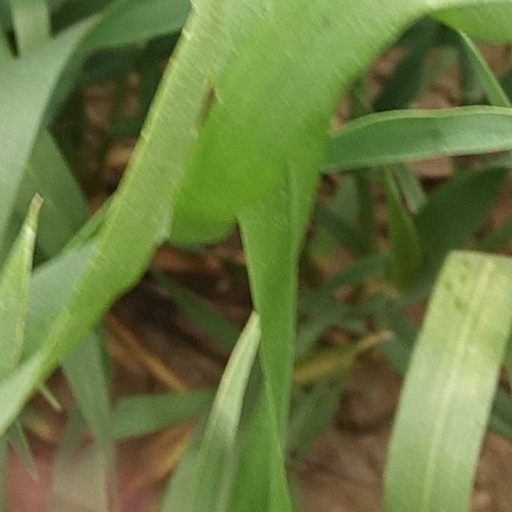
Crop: wheat